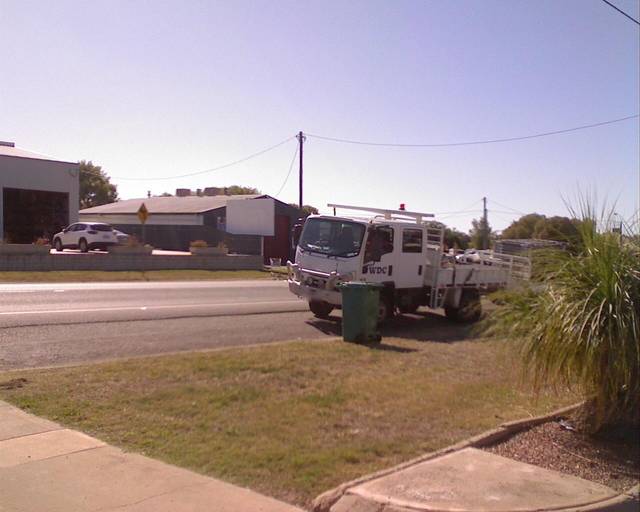
Region: Australia
Coordinates: -26.581, 148.784